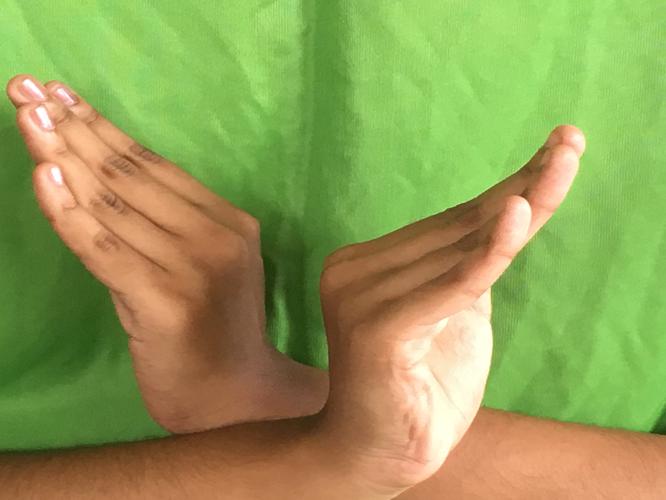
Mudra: Nagabandha
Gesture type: double_hand